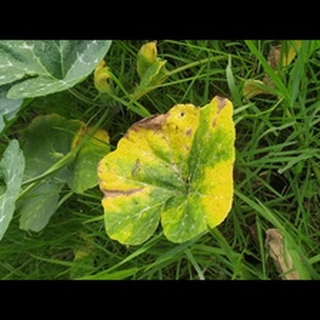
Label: pumpkin_downy_mildew